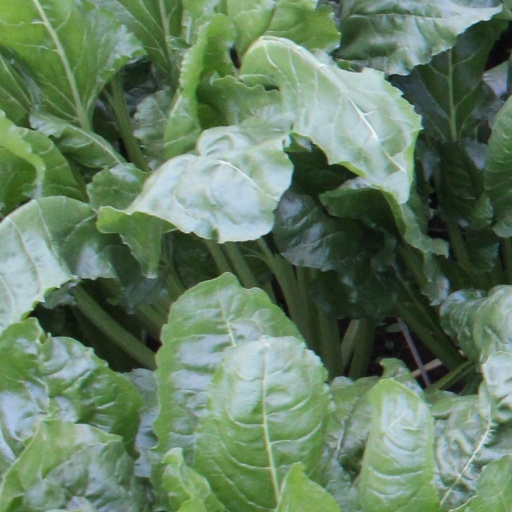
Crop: sugar beet